Cumberland Gap

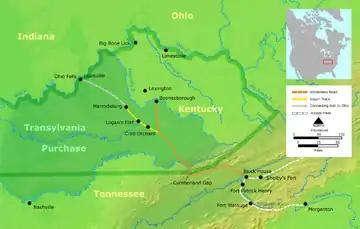
Map showing Cumberland Gap in relation to the Wilderness Road route from Virginia to Kentucky

The earliest written account of Cumberland Gap dates to the 1670s, by Abraham Wood of Virginia. Sometime before 1748, Samuel Stalnaker is believed to have passed through the gap while exploring the region.